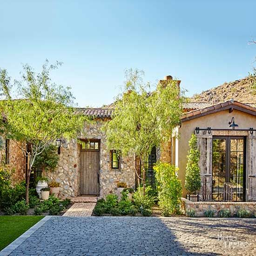
the gorgeous facade is merely a nod to the shabby - chic look you 'll find inside .